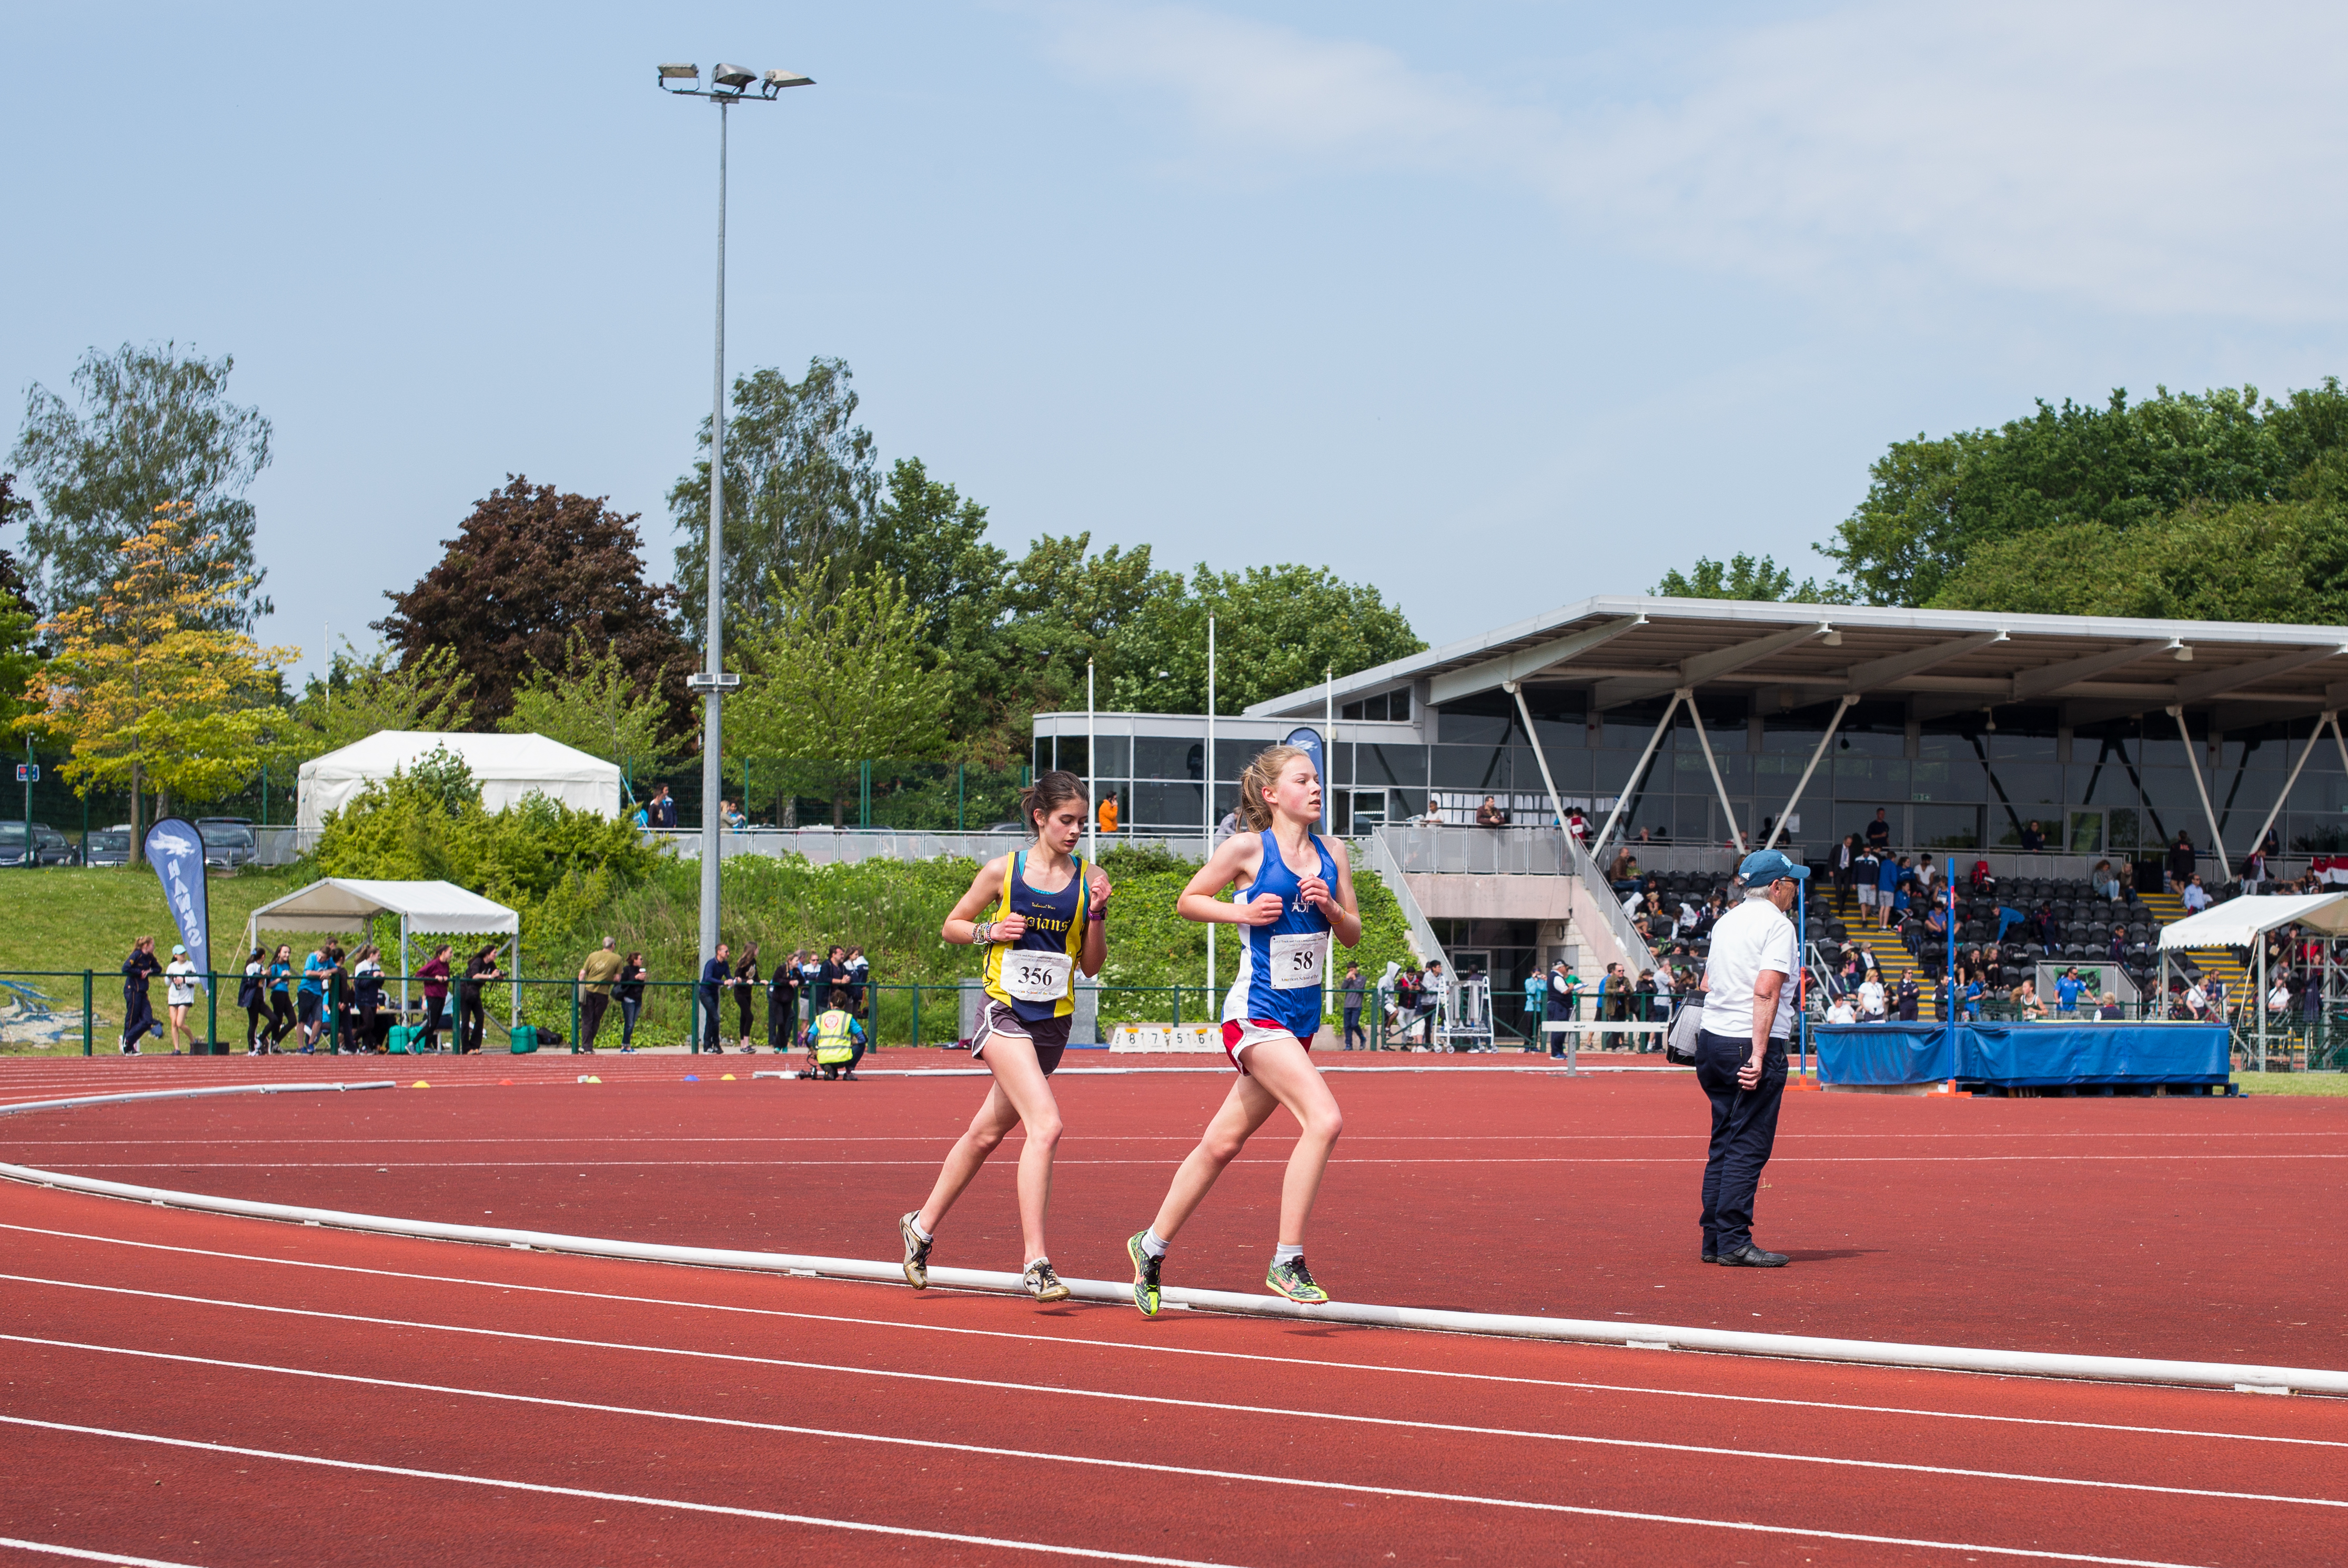
outdoor, track, field, running, jumping, europe, high, runner, ash, england, 2016, race, competition, london, hague, international, girls, m, american, team, sports, boys, racing, 50, school, championship, junior, leica, 240, summilux, varsity, athlete, athletics, athletes, meet, isst, hillingdon, sprint, track and field athletics